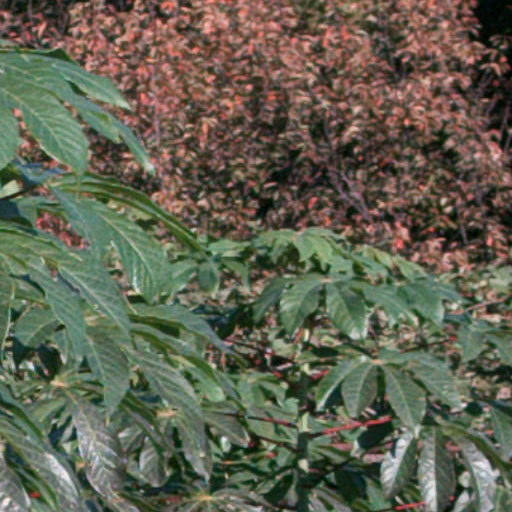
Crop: cassava